Dubai Mall

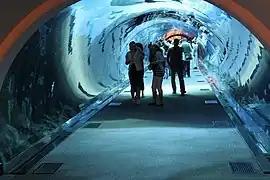
Tunnel of Dubai Aquarium & Underwater Zoo

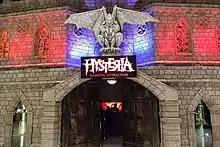
Hysteria Dubai Mall

The Dubai Aquarium & Underwater Zoo by Emaar Entertainment, was designed by Peddle Thorp. The aquarium, located in Dubai Mall, showcases more than 300 species of marine animals, including sharks and rays. It mainly presents bio-diversity in different ecological zones, including Rainforest, Rocky Shore and Living Ocean. The aquarium was awarded the ‘Certificate of Excellence’ and won the ‘Images Most Admired Retailer of the Year – Leisure & Entertainment’ at Images RetailME Awards 2012.